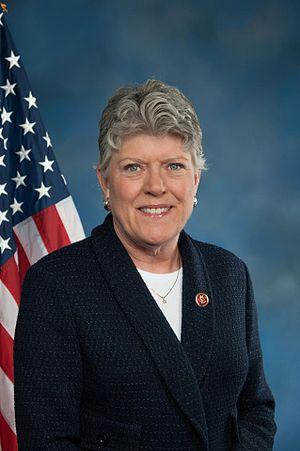
Julia Andrews Brownley, née le 28 août 1952 à Aiken, est une femme politique américaine, élue démocrate de Californie à la Chambre des représentants des États-Unis depuis 2013.
Depuis le recensement de 2010, la Californie dispose de 53 élus à la Chambre des représentants des États-Unis.